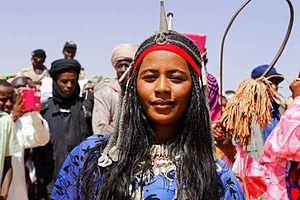
Femme Gorane en tenue traditionnelle This is an image of music and dance from Chad